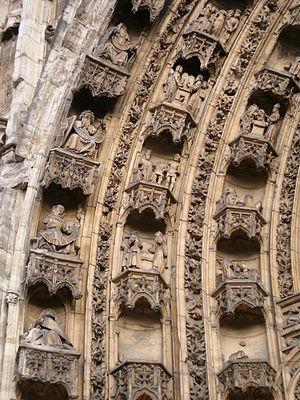
La cathédrale Saint-Maurice de Vienne dans le département français de l'Isère est l’ancienne cathédrale de l'archidiocèse de Vienne, mentionné dès 314 et dont l'archevêché a été supprimé en 1790 lors de la Révolution française. Jusqu’à cette date, la cathédrale était également le siège de la Primatie des Sept Provinces. Elle est aujourd'hui co-cathédrale du Diocèse de Grenoble-Vienne.